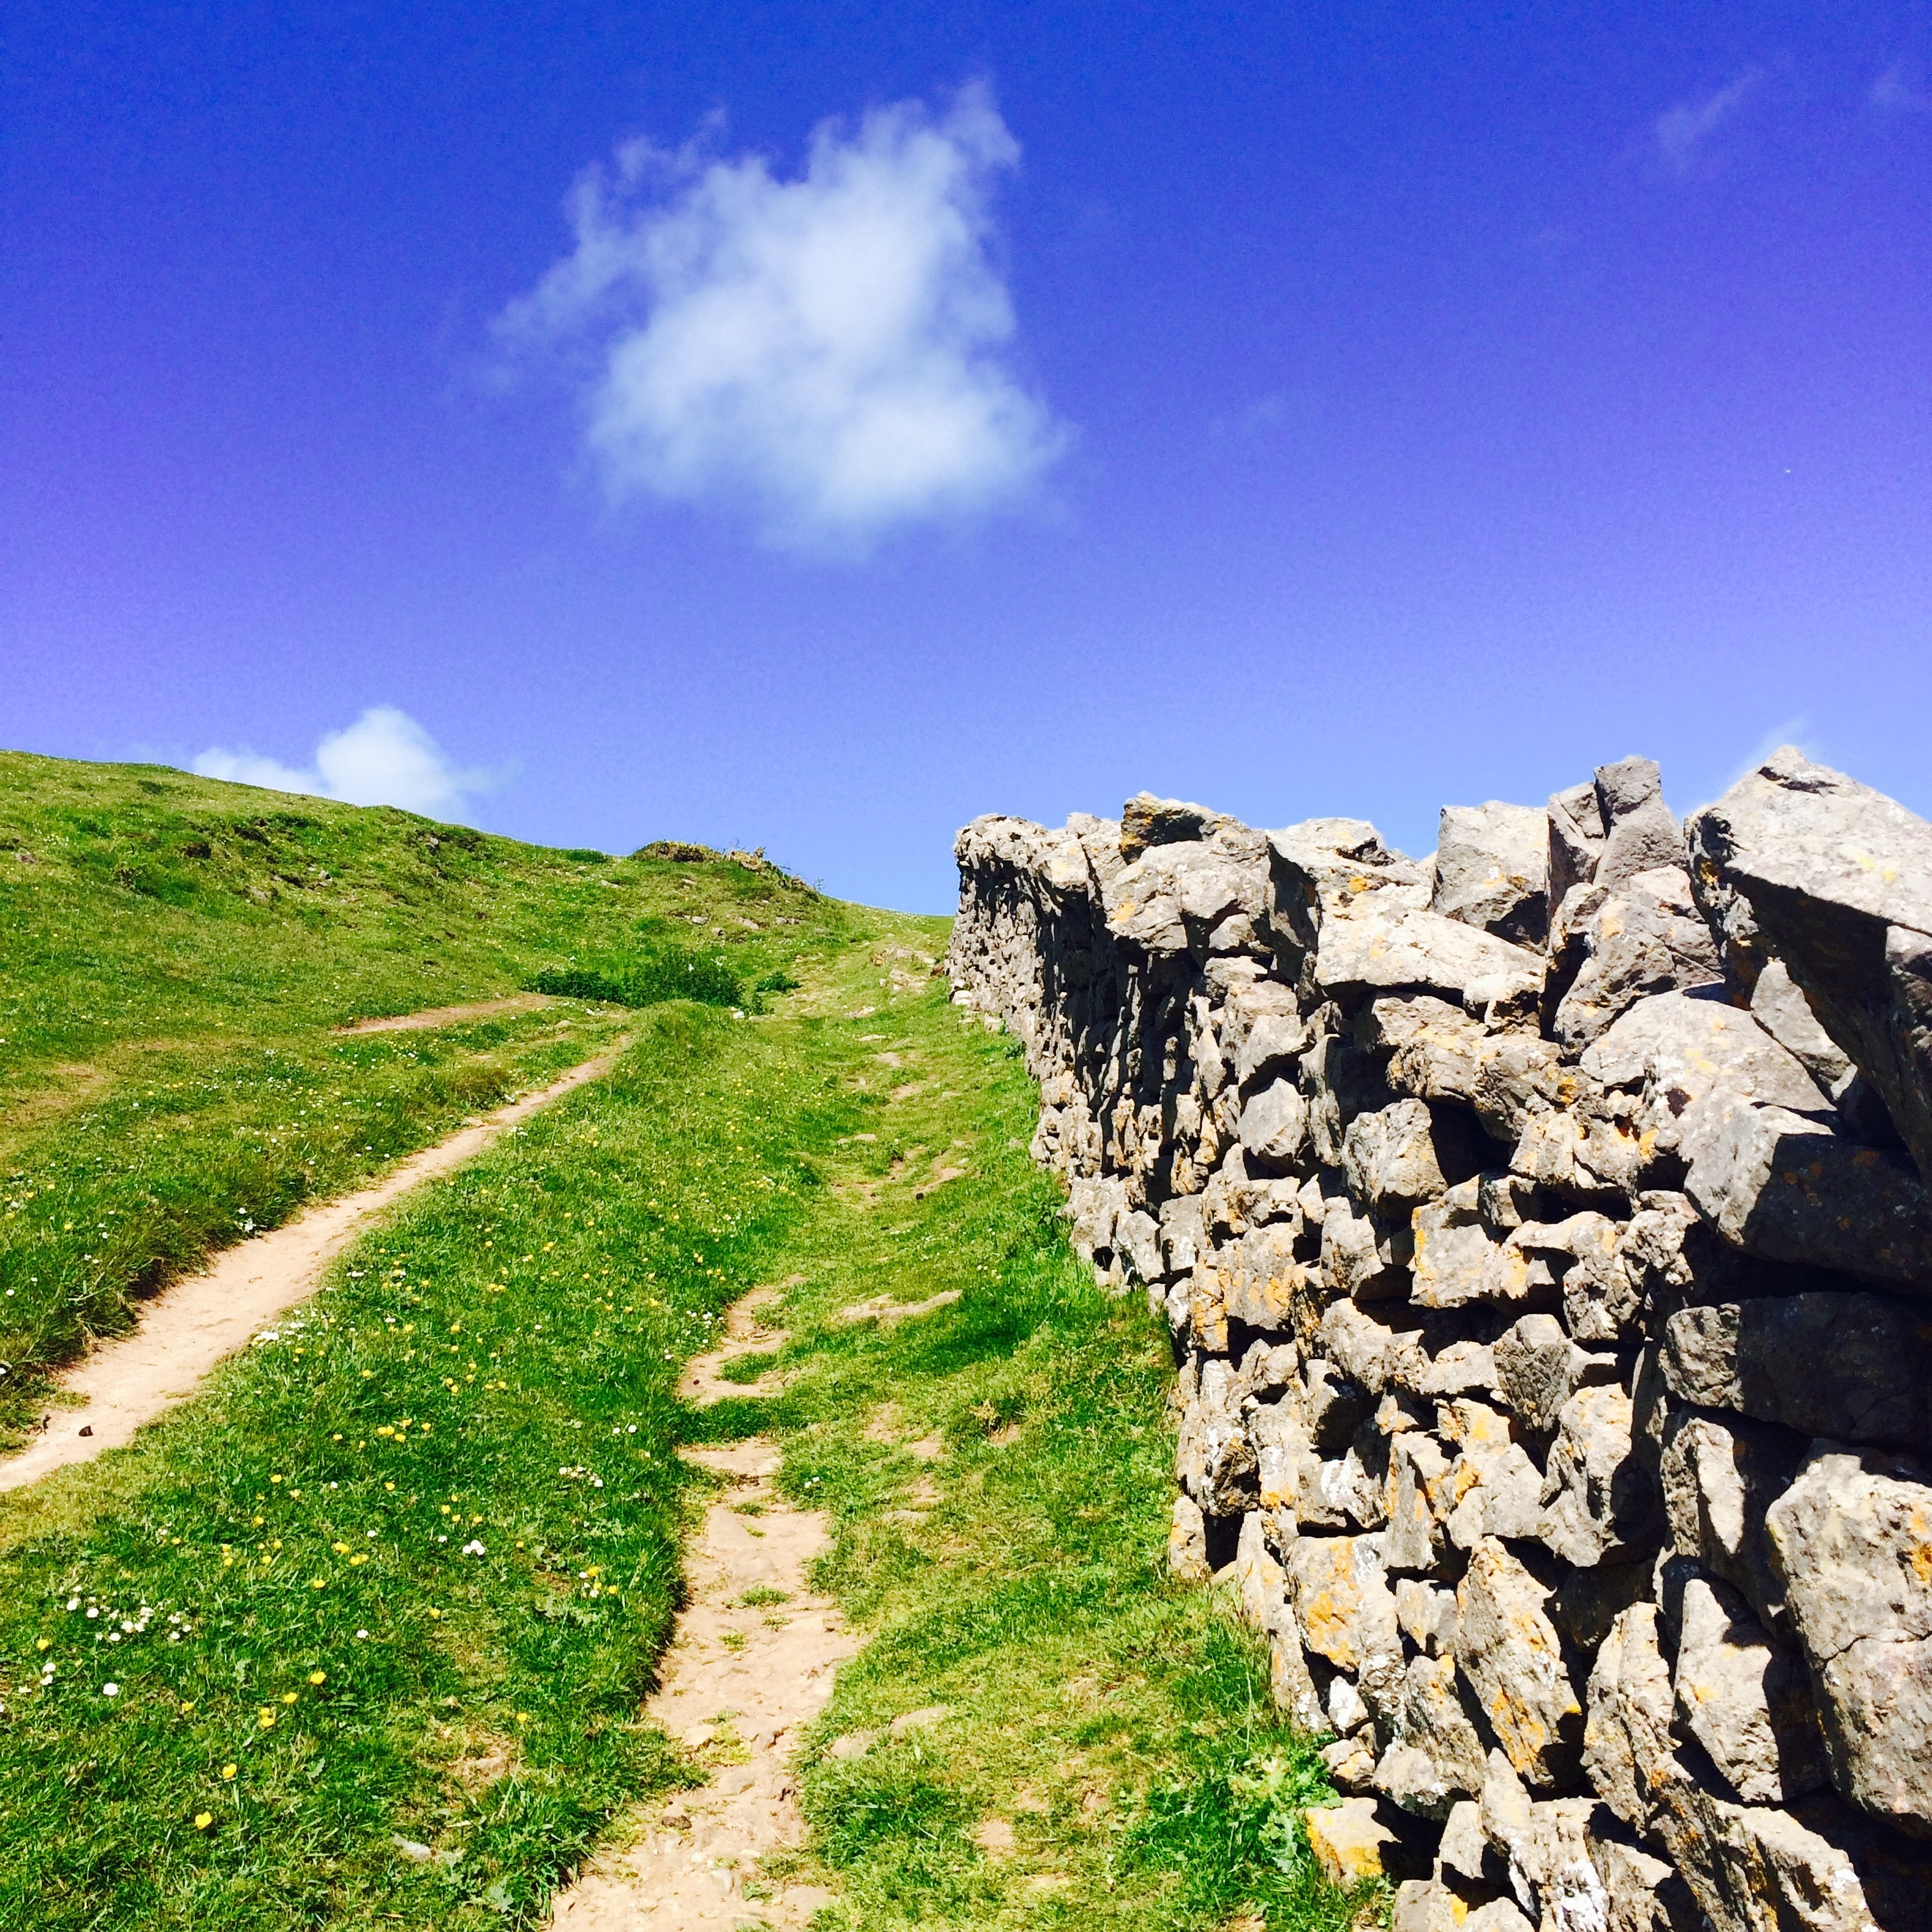
beach, landscape, coast, nature, rock, mountain, sky, hill, wall, valley, mountain range, stone, travel, cliff, wild, foot, terrain, ridge, geology, alps, ruins, plateau, ecosystem, mountain pass, geographical feature, mountainous landforms